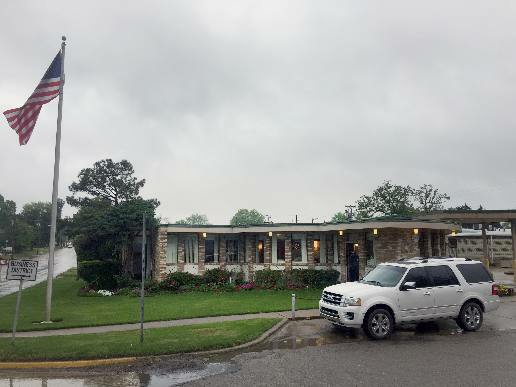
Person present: No